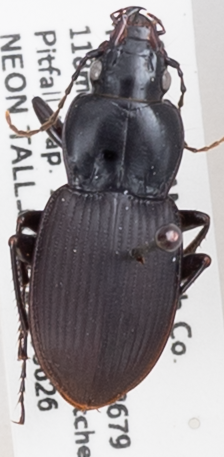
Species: Cyclotrachelus convivus
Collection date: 2019-06-26
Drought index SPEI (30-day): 0.086
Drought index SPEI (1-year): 1.01
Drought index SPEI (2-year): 0.662